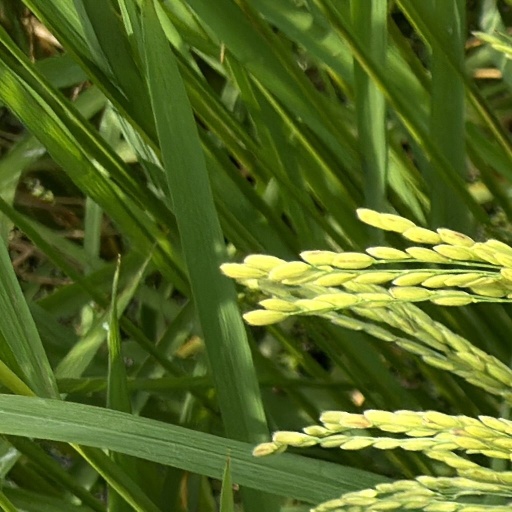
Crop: rice